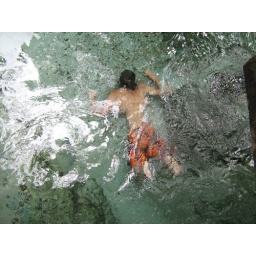
mark swimming on the bottom i was up on a bridge above and thats how clear you can see